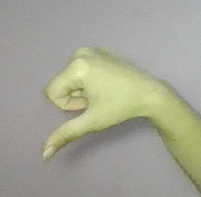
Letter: waw